Tubas (city)

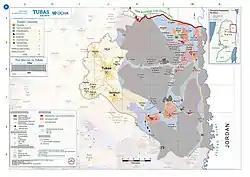
2018 United Nations map of the area, showing the Israeli occupation arrangements.

Since the Six-Day War in 1967, Tubas has been under Israeli occupation.